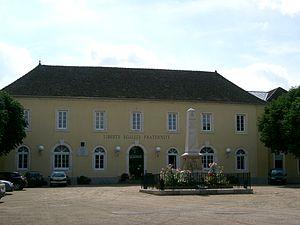
Verdun-sur-le-Doubs est une commune française située dans le département de Saône-et-Loire en région Bourgogne-Franche-Comté.